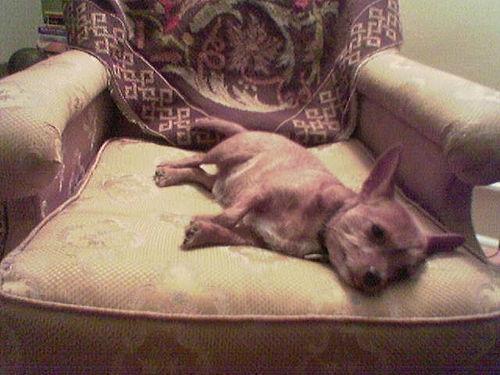
Chihuahua